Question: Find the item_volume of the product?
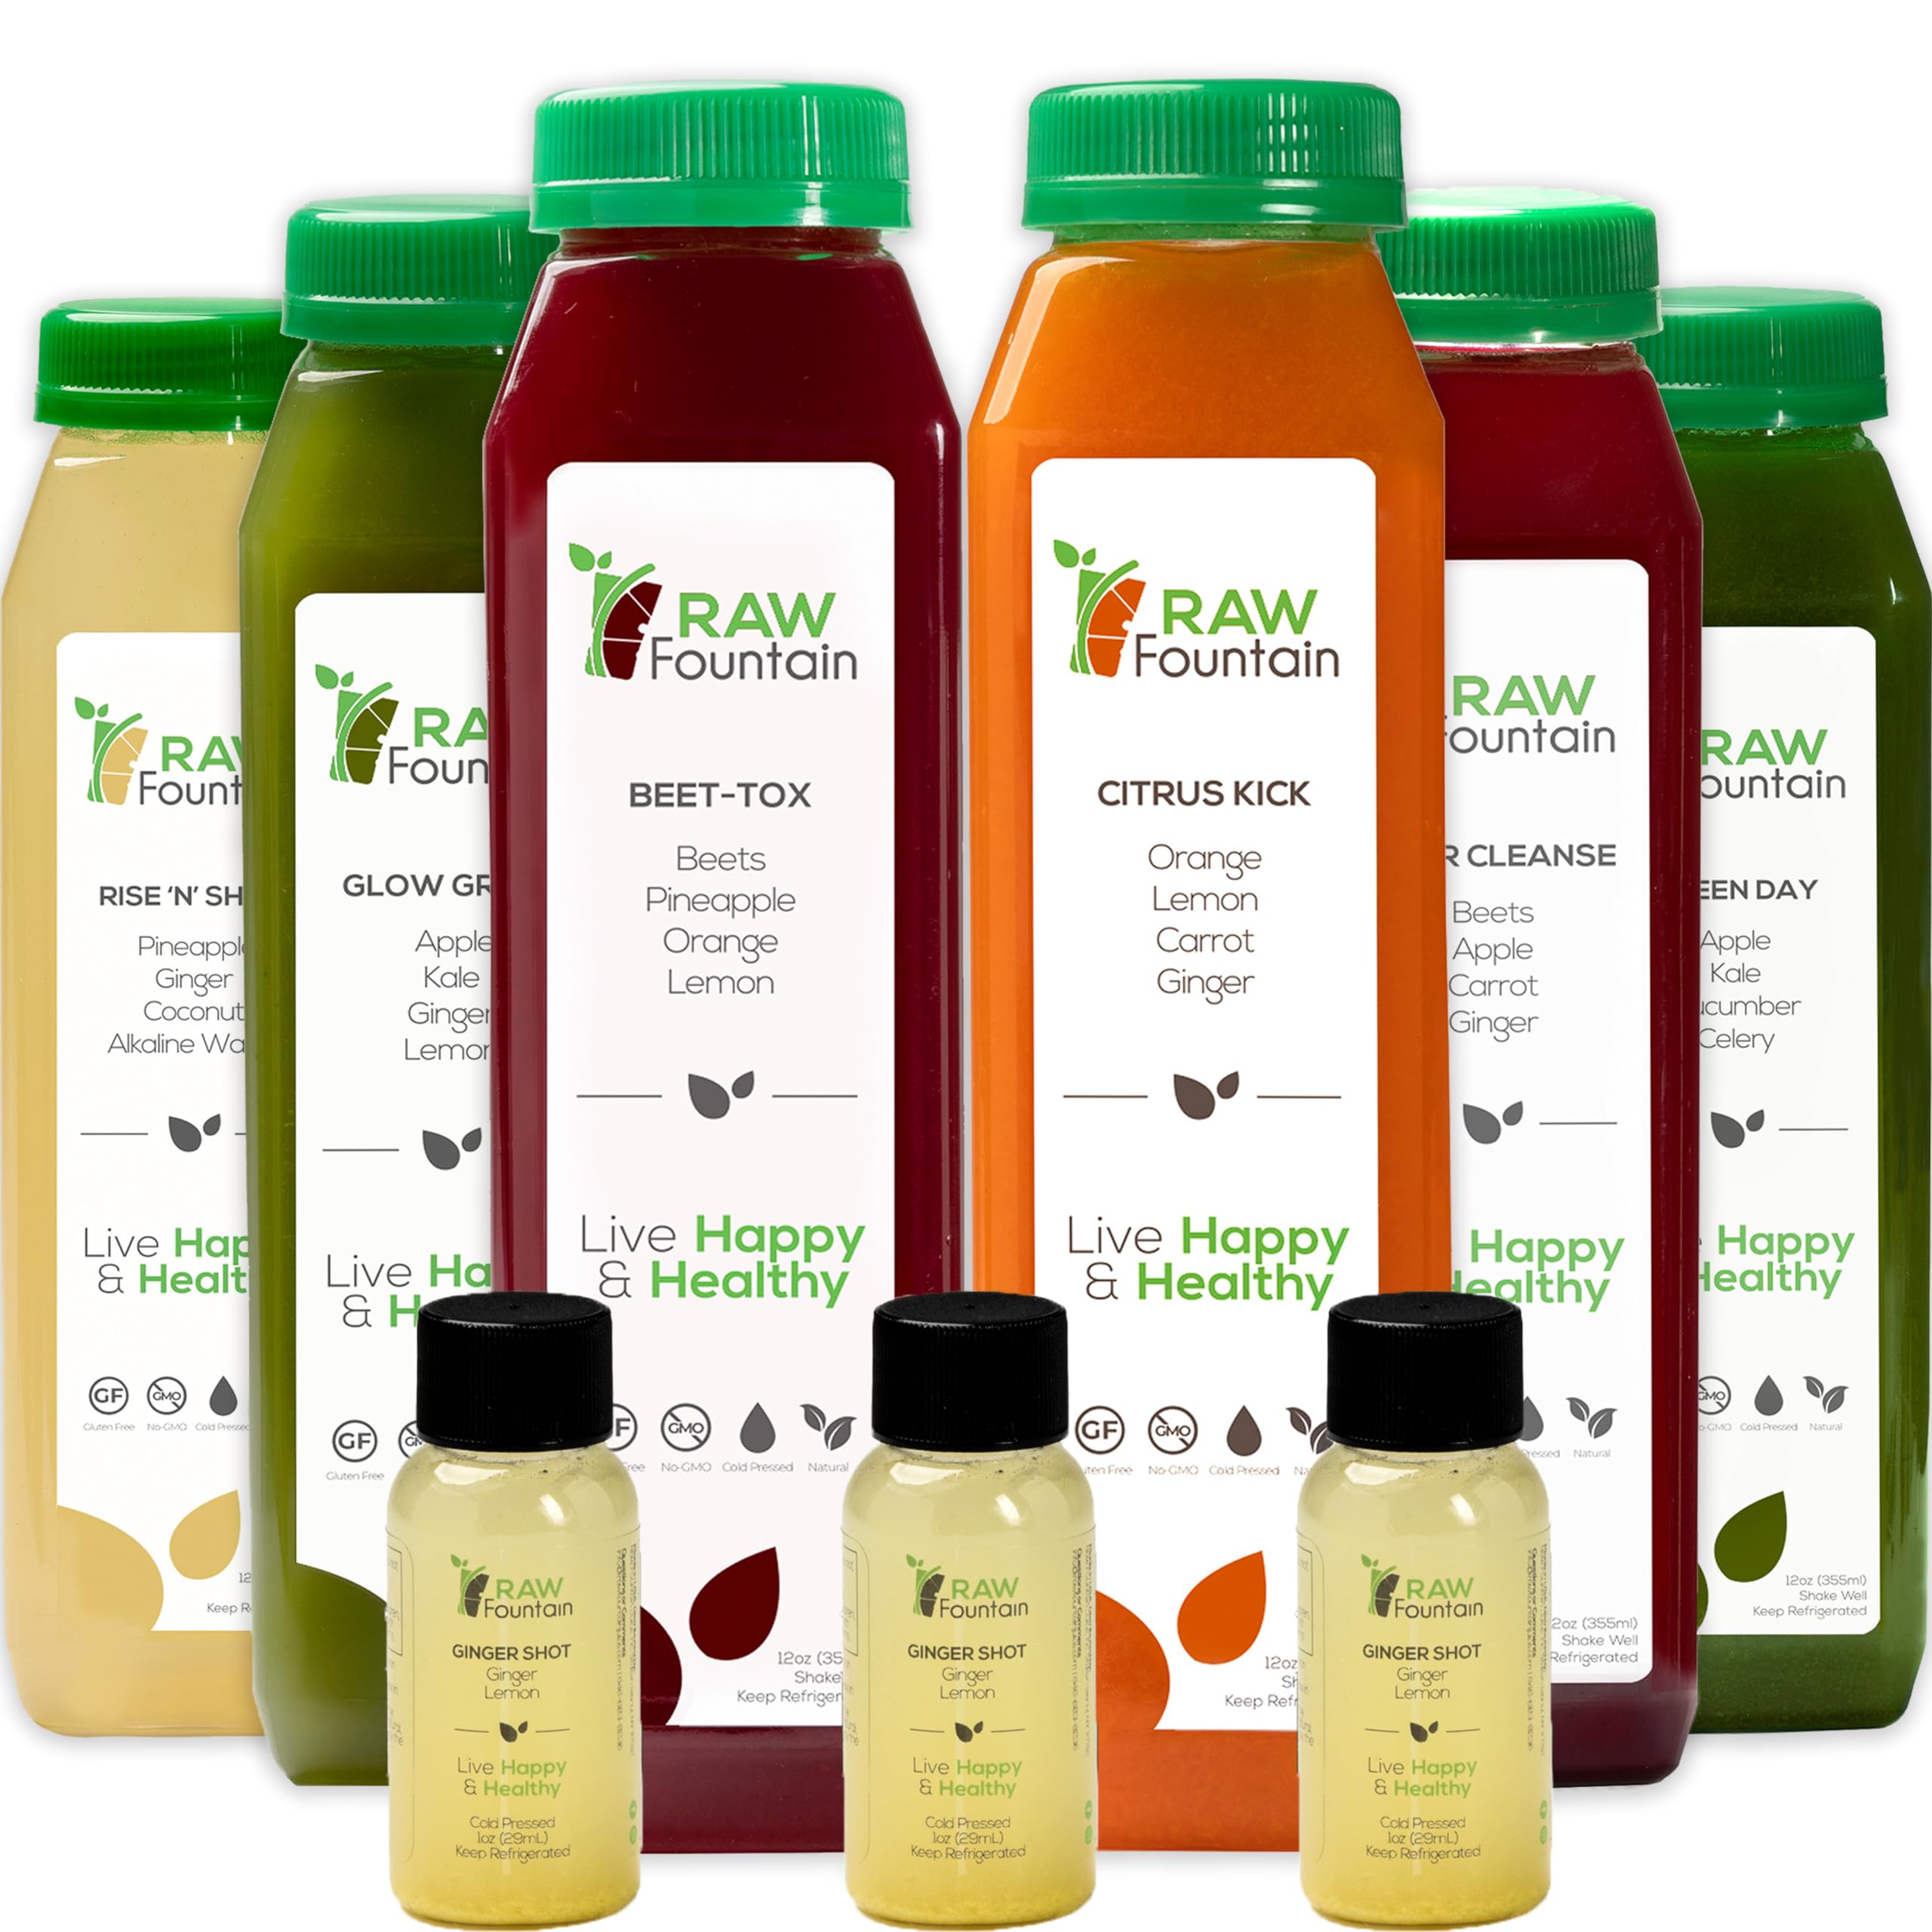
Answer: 12.0 fluid ounce